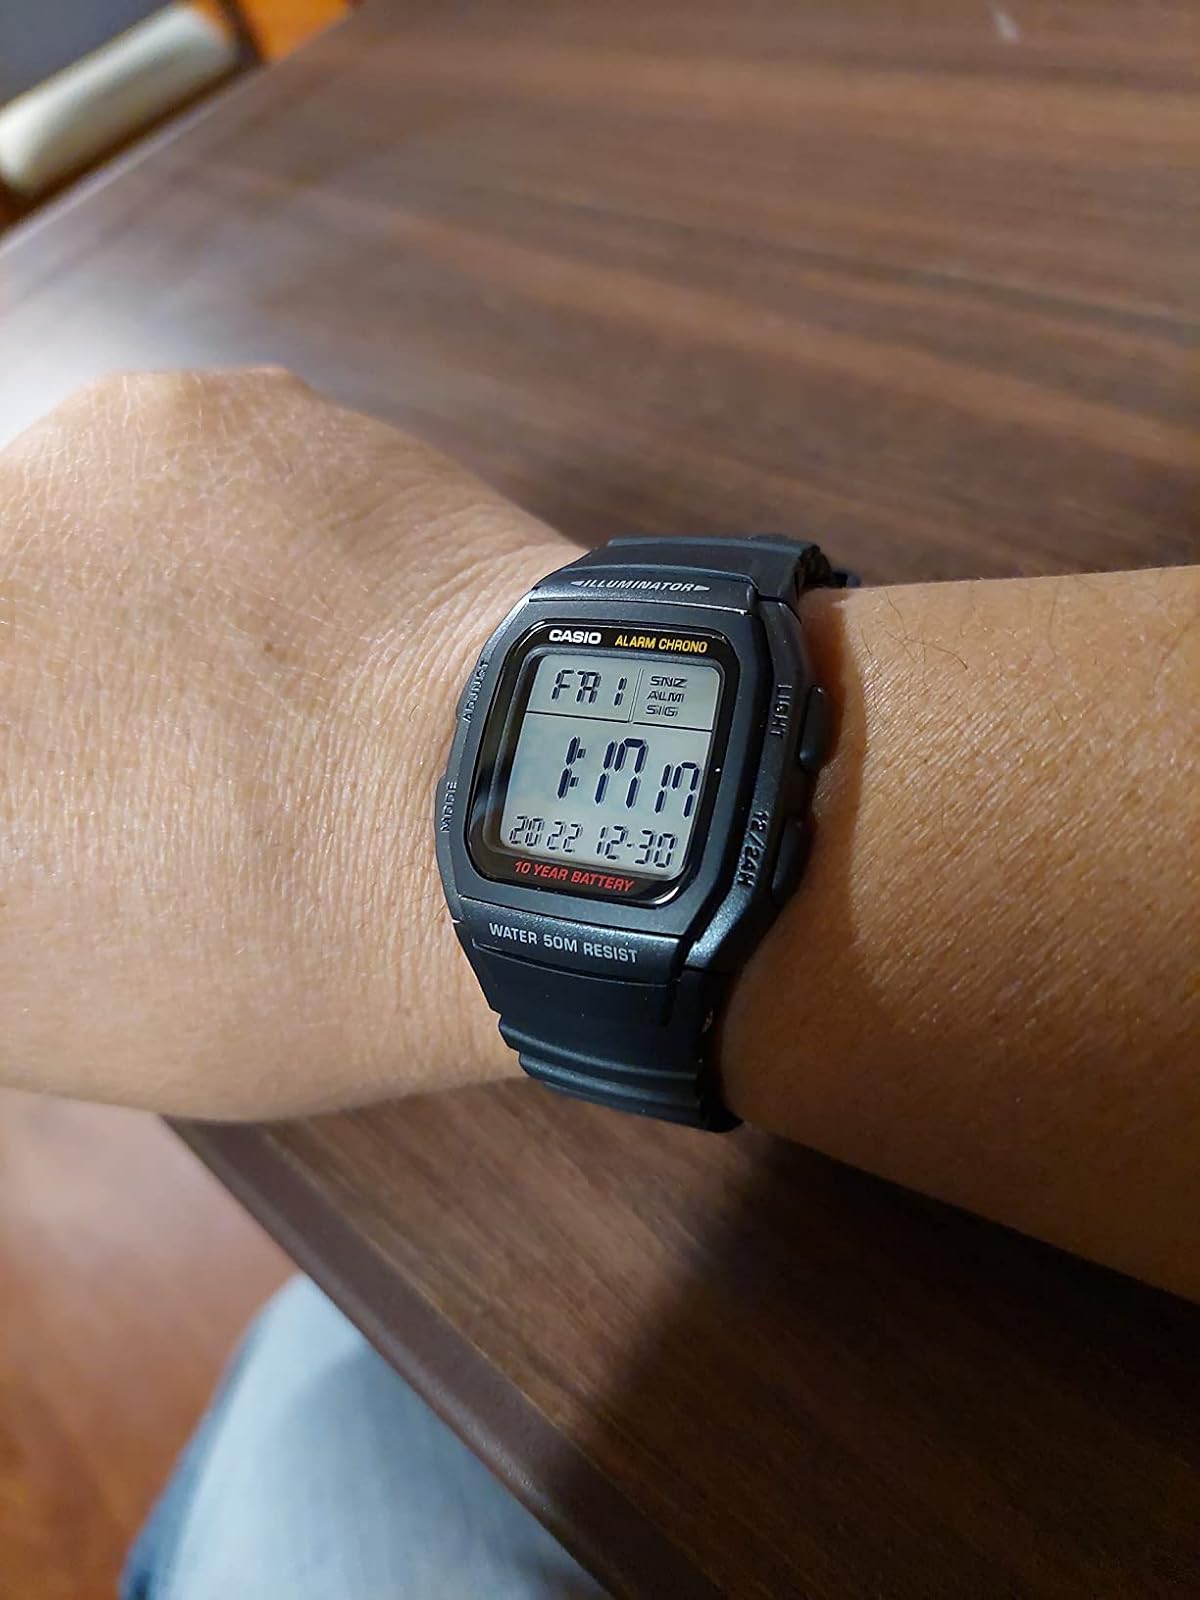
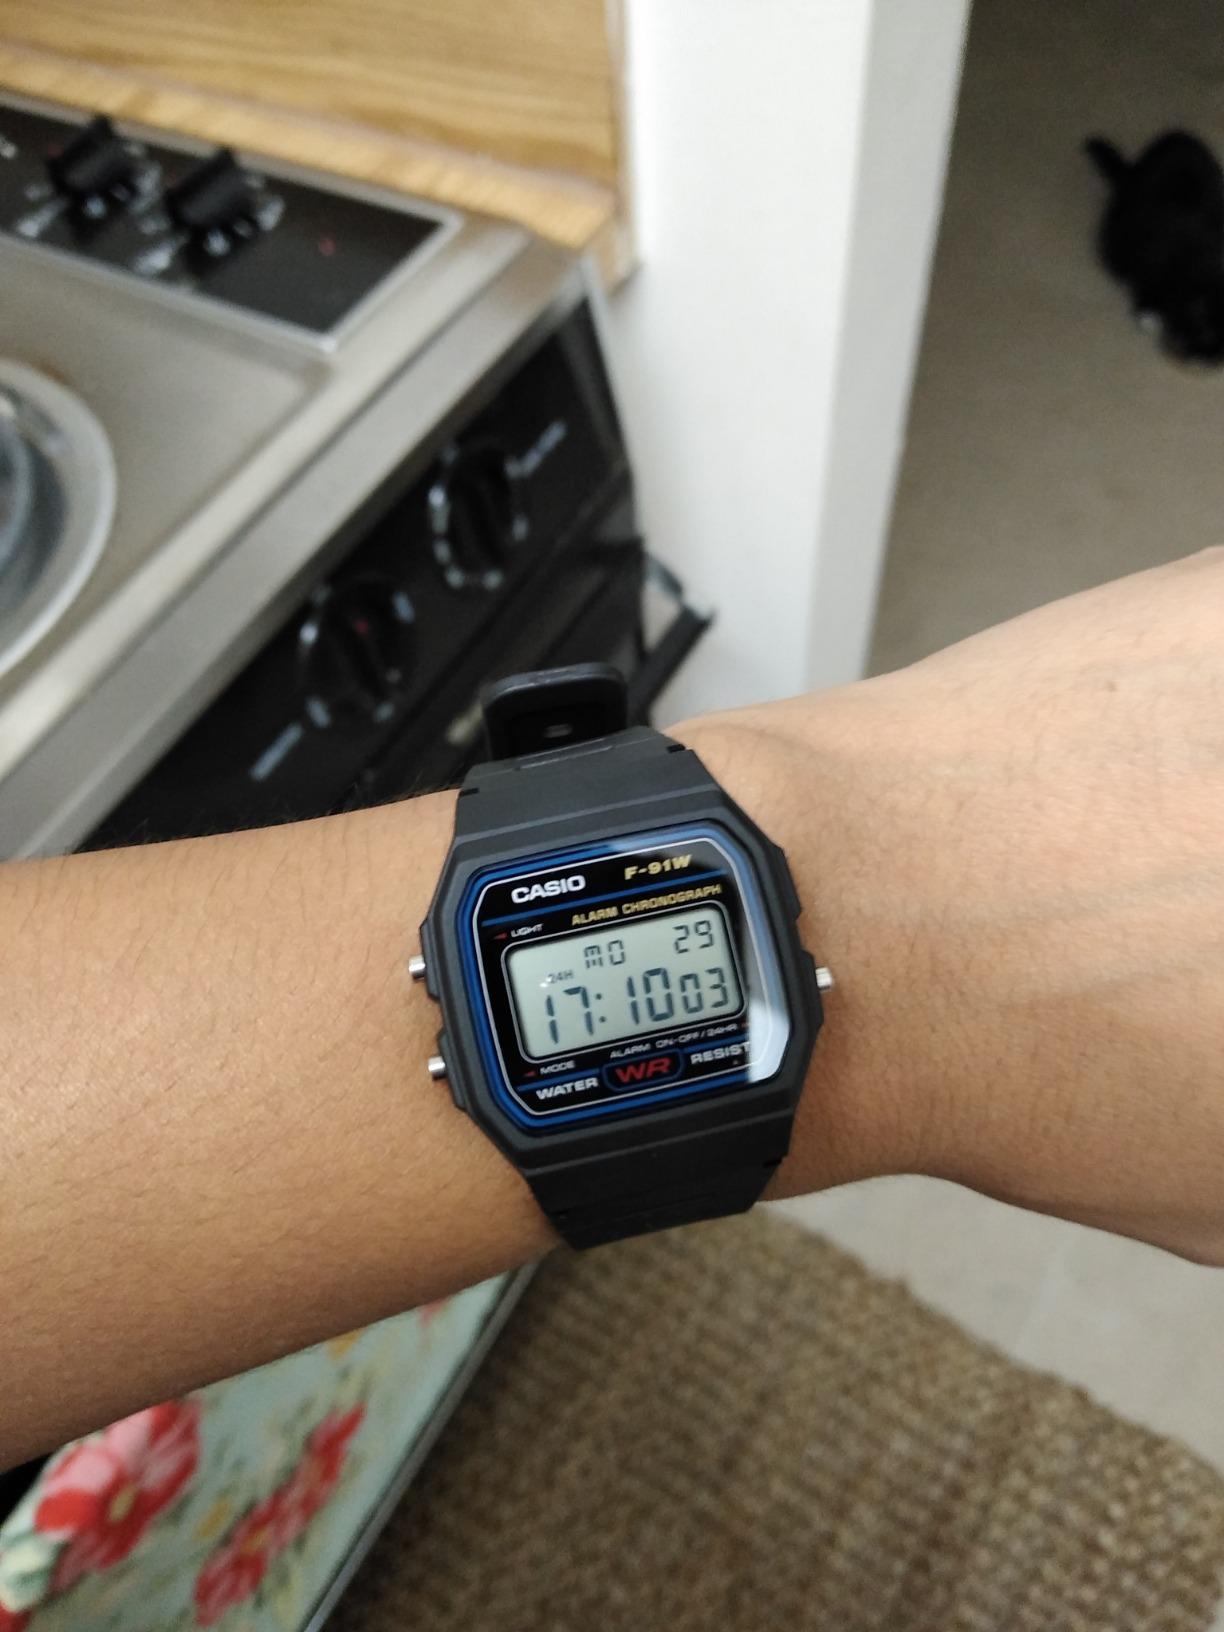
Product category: accessories_watch
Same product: no